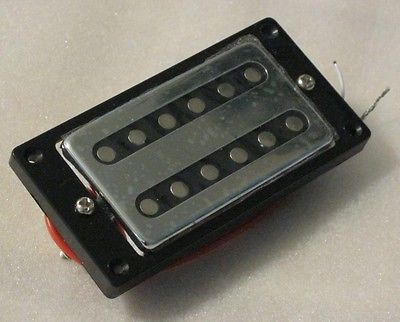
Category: toaster